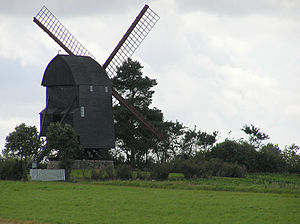
Fredede bygninger i Guldborgsund Kommune
Som nabo til Torkilstrup Kirke. ligger Torkilstrup Mølle som er en Stubmølle. Møllen er opført før 1655 og blev ombygget 1743. Den var i brug indtil 1945. Fredet 1959. Den står stadig på det sted, hvor den blev bygget.
Denne liste over fredede bygninger i Guldborgsund Kommune viser alle fredede bygninger i Guldborgsund Kommune, bortset fra kirker. Listen bygger på data fra Kulturarvsstyrelsen.